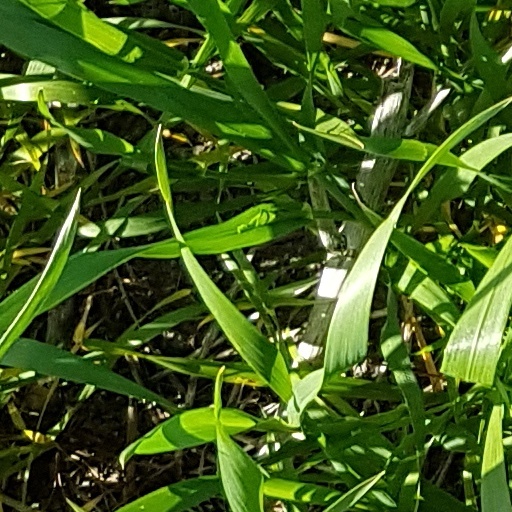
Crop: wheat